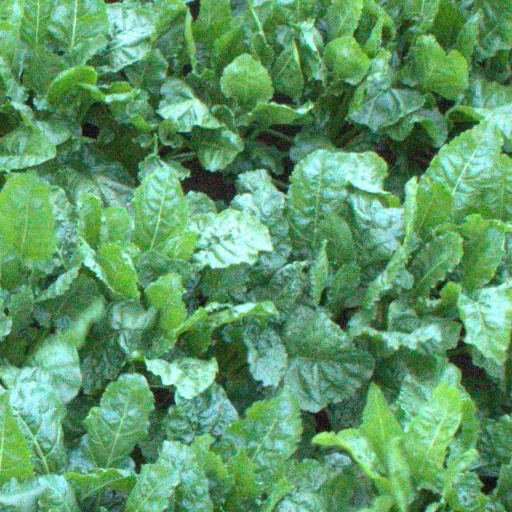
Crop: sugar beet